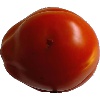
Label: Tomato 1